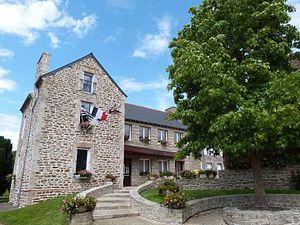
Mairie de Saint-Trimoël
Saint-Trimoël [sɛ̃tʁimwɛl] est une commune française située dans le département des Côtes-d'Armor en région Bretagne.